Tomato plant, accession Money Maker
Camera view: bottom (45 deg); turntable rotation: 30 degrees
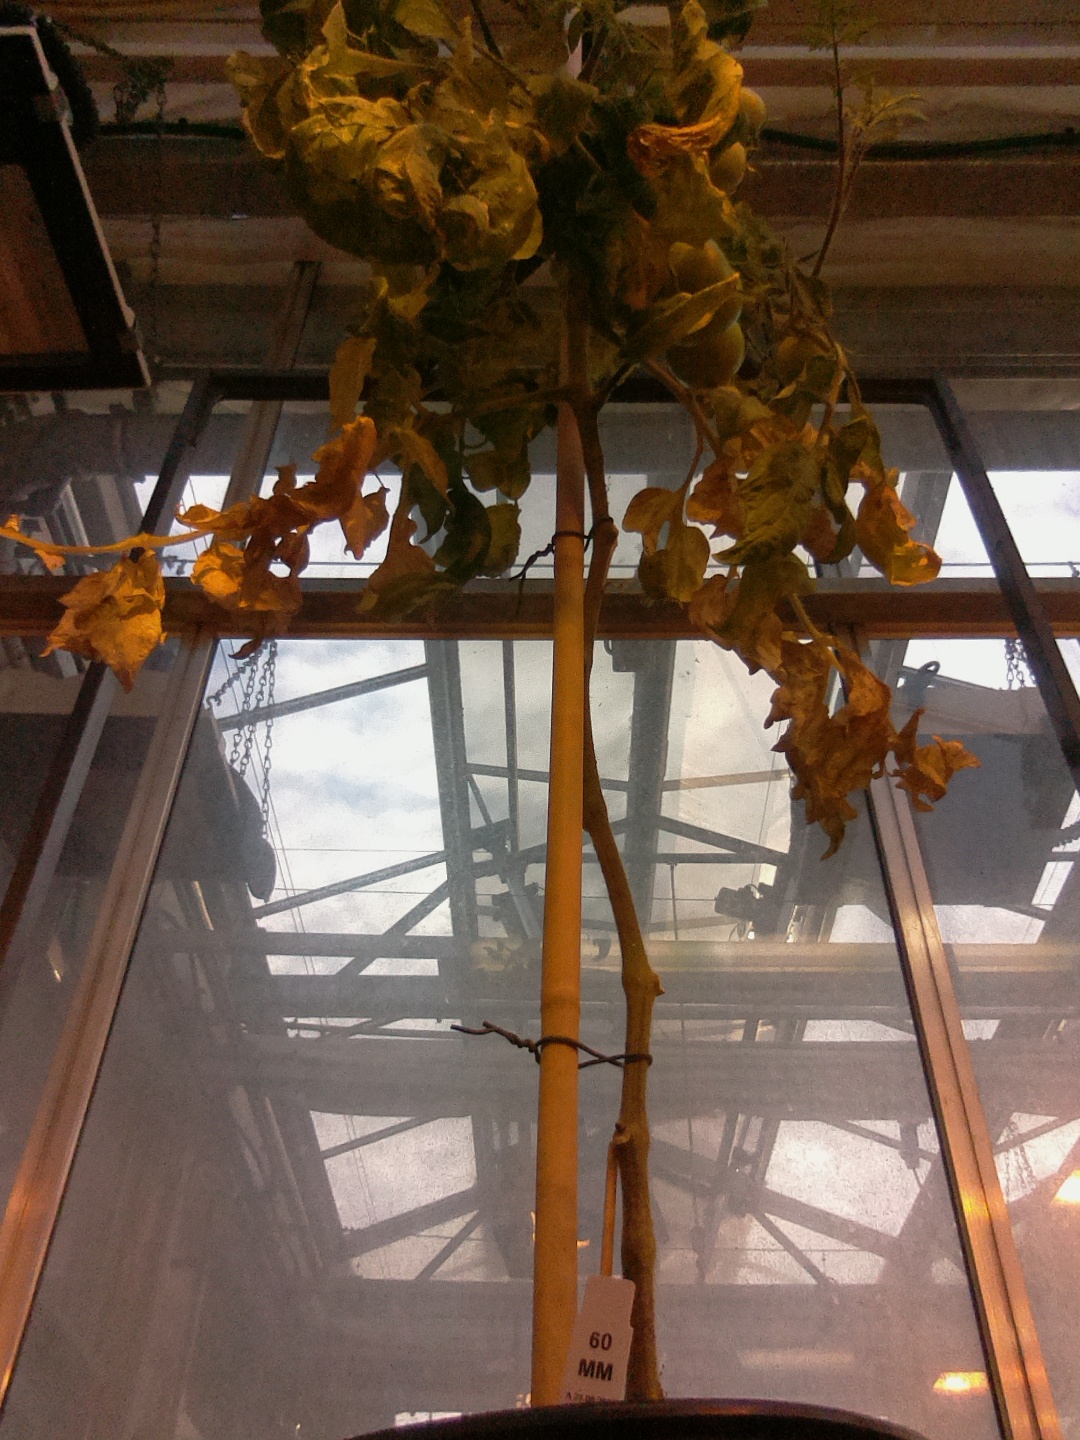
BBCH growth stage 78: 80% -90% of final fruit size